American Automobile Association

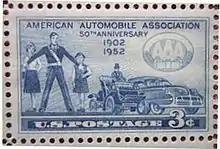
AAA 50th Anniversary US stamp, issued in 1952, promotes the School Safety Patrol.

In 1935, AAA published Sportsmanlike Driving, the first course outline for high school teachers. In 1936, AAA published the first driver education curriculum for use in high schools (also titled Sportsmanlike Driving, now known as How to Drive). AAA has updated its driver training courses throughout the years and many clubs currently offer their own driving schools, or work with other companies to provide AAA's driving curriculum. The AAA How to Drive driver education curriculum is currently in its 15th edition and the only officially endorsed curriculum of the American Driver and Traffic Safety Education Association (ADTSEA).